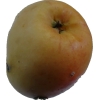
Label: Apple 14